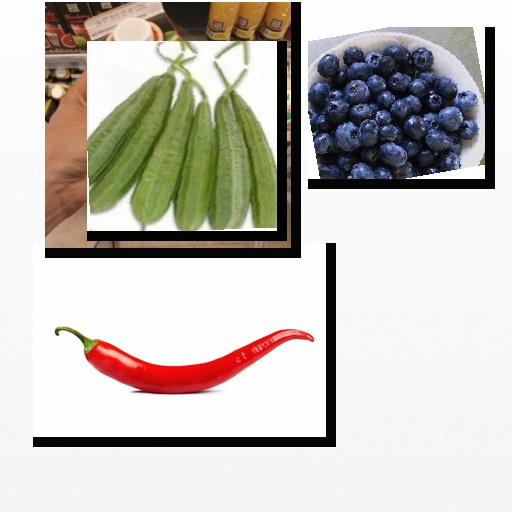
Food items: red_grapefruit_juice, blueberry, chili_pepper, sponge_gourd